Harrods

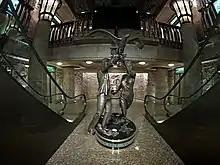
"Innocent Victims", Diana, Princess of Wales and Dodi Fayed memorial at Harrods

Following the deaths of Diana, Princess of Wales, and Dodi Fayed, Mohamed Al-Fayed's son, two memorials to the couple commissioned by Al-Fayed were erected inside Harrods. The first, located at the base of the Egyptian Escalator, was unveiled on 12 April 1998, consisting of photographs of the two behind a pyramid-shaped display that holds a wine glass smudged with lipstick from Diana's last dinner as well as what is described as an engagement ring Dodi purchased the day before they died.